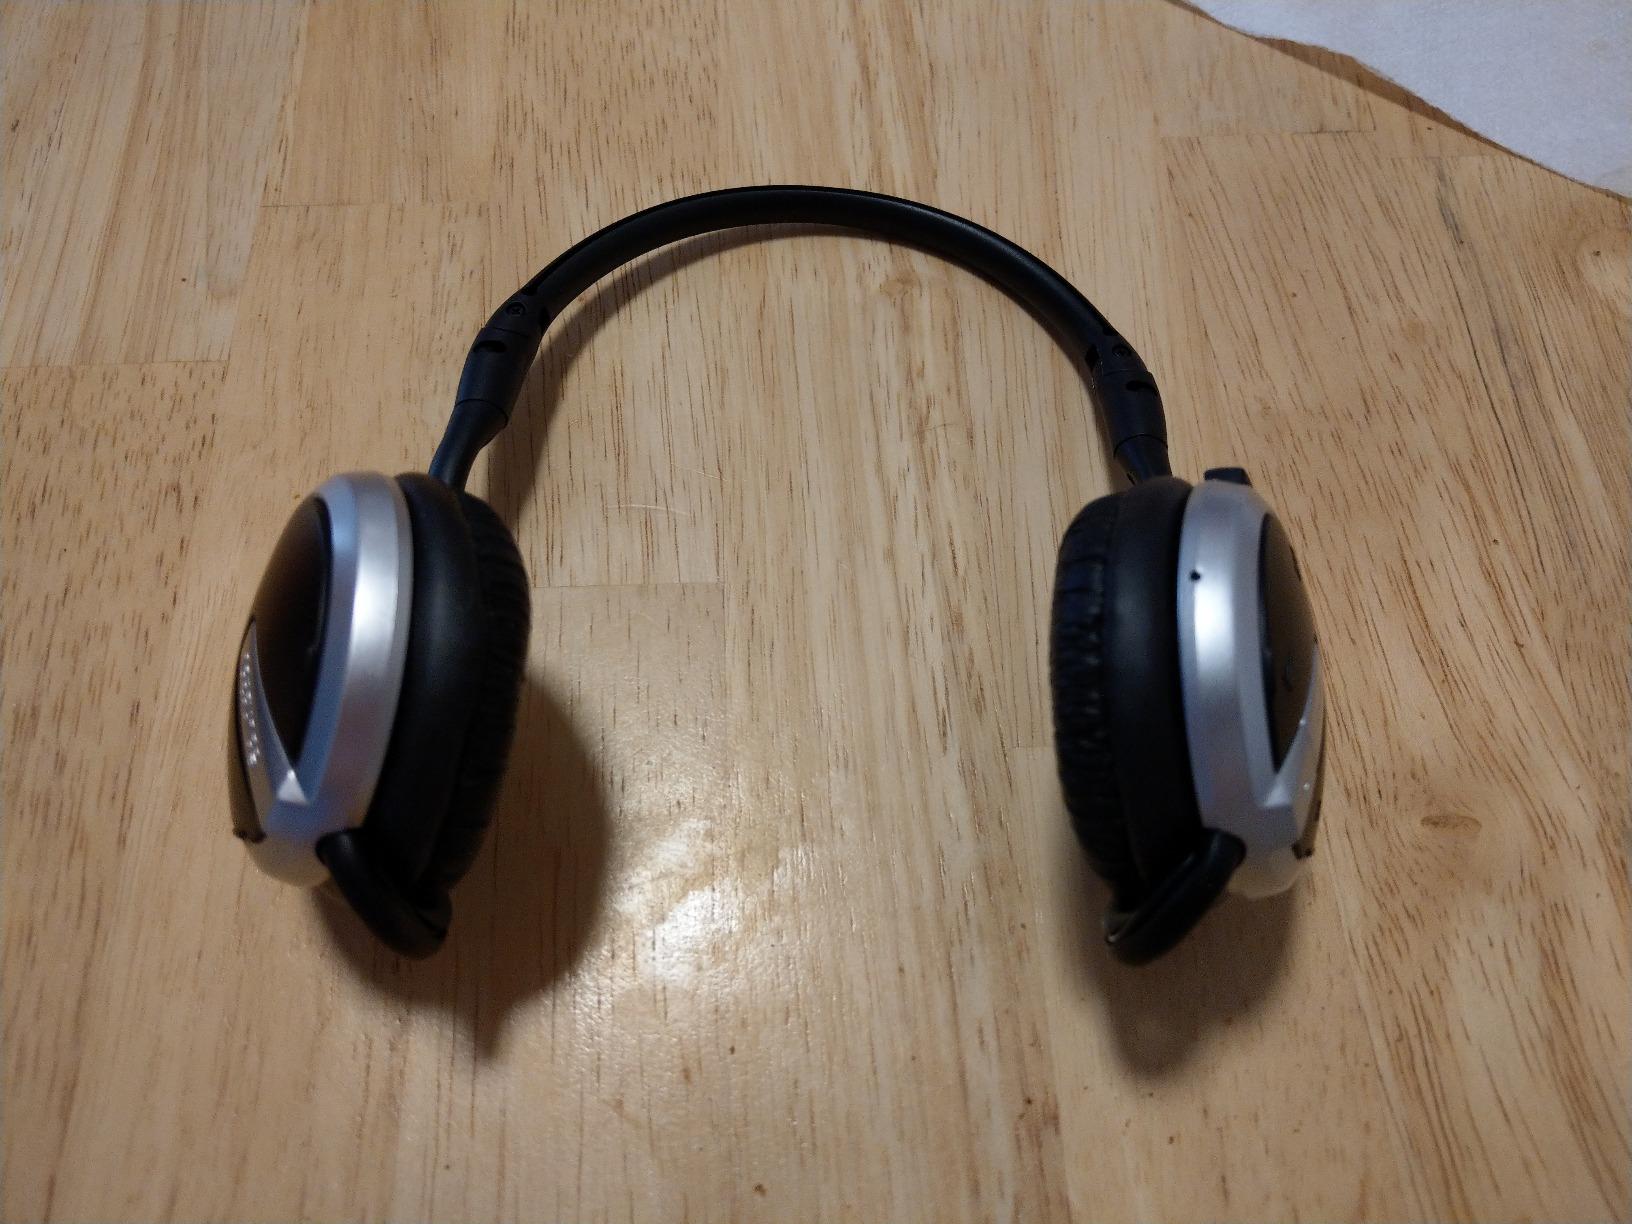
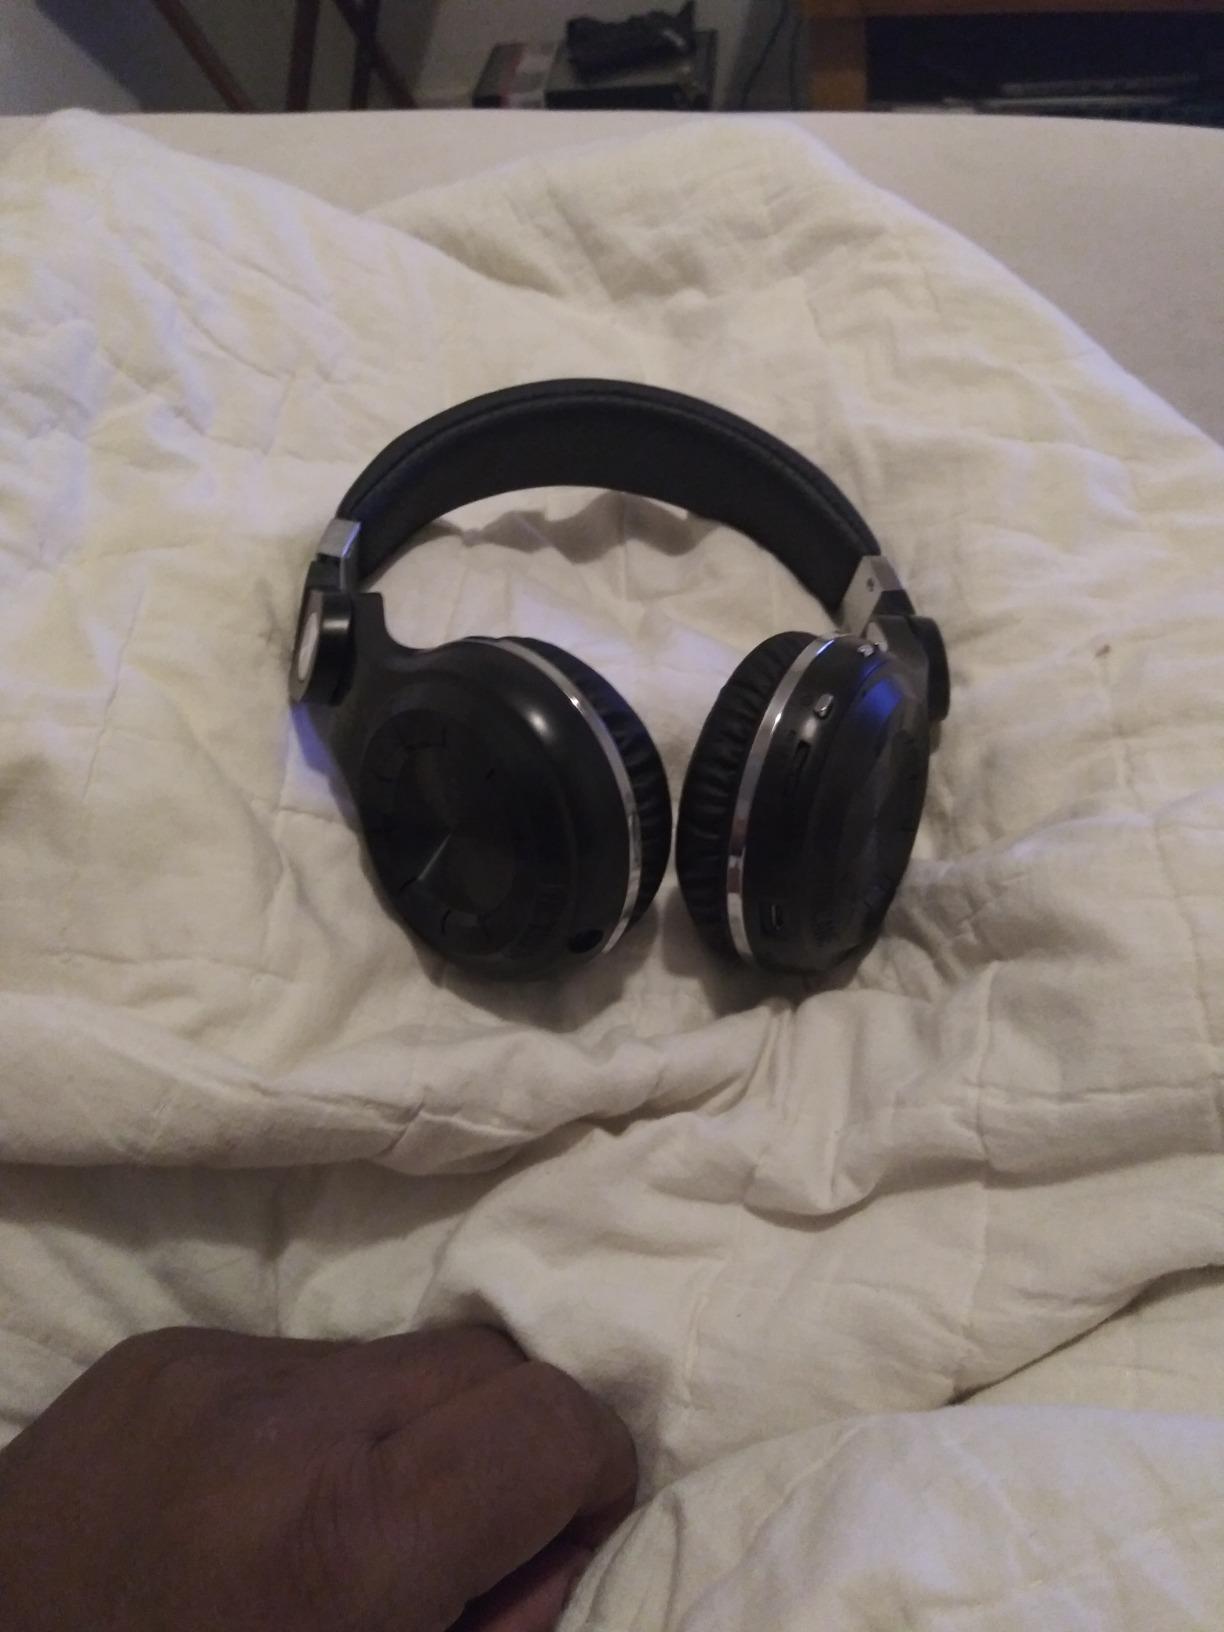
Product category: headphones
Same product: no